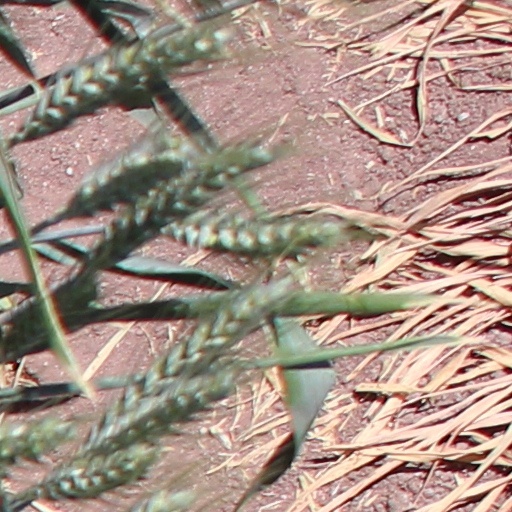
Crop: wheat